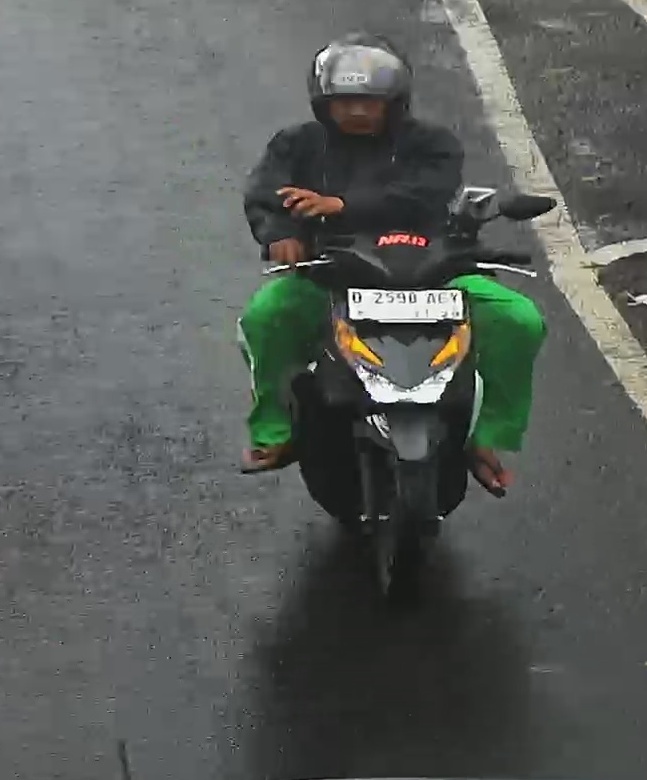
person-with-helmet: 1
person-without-helmet: 0